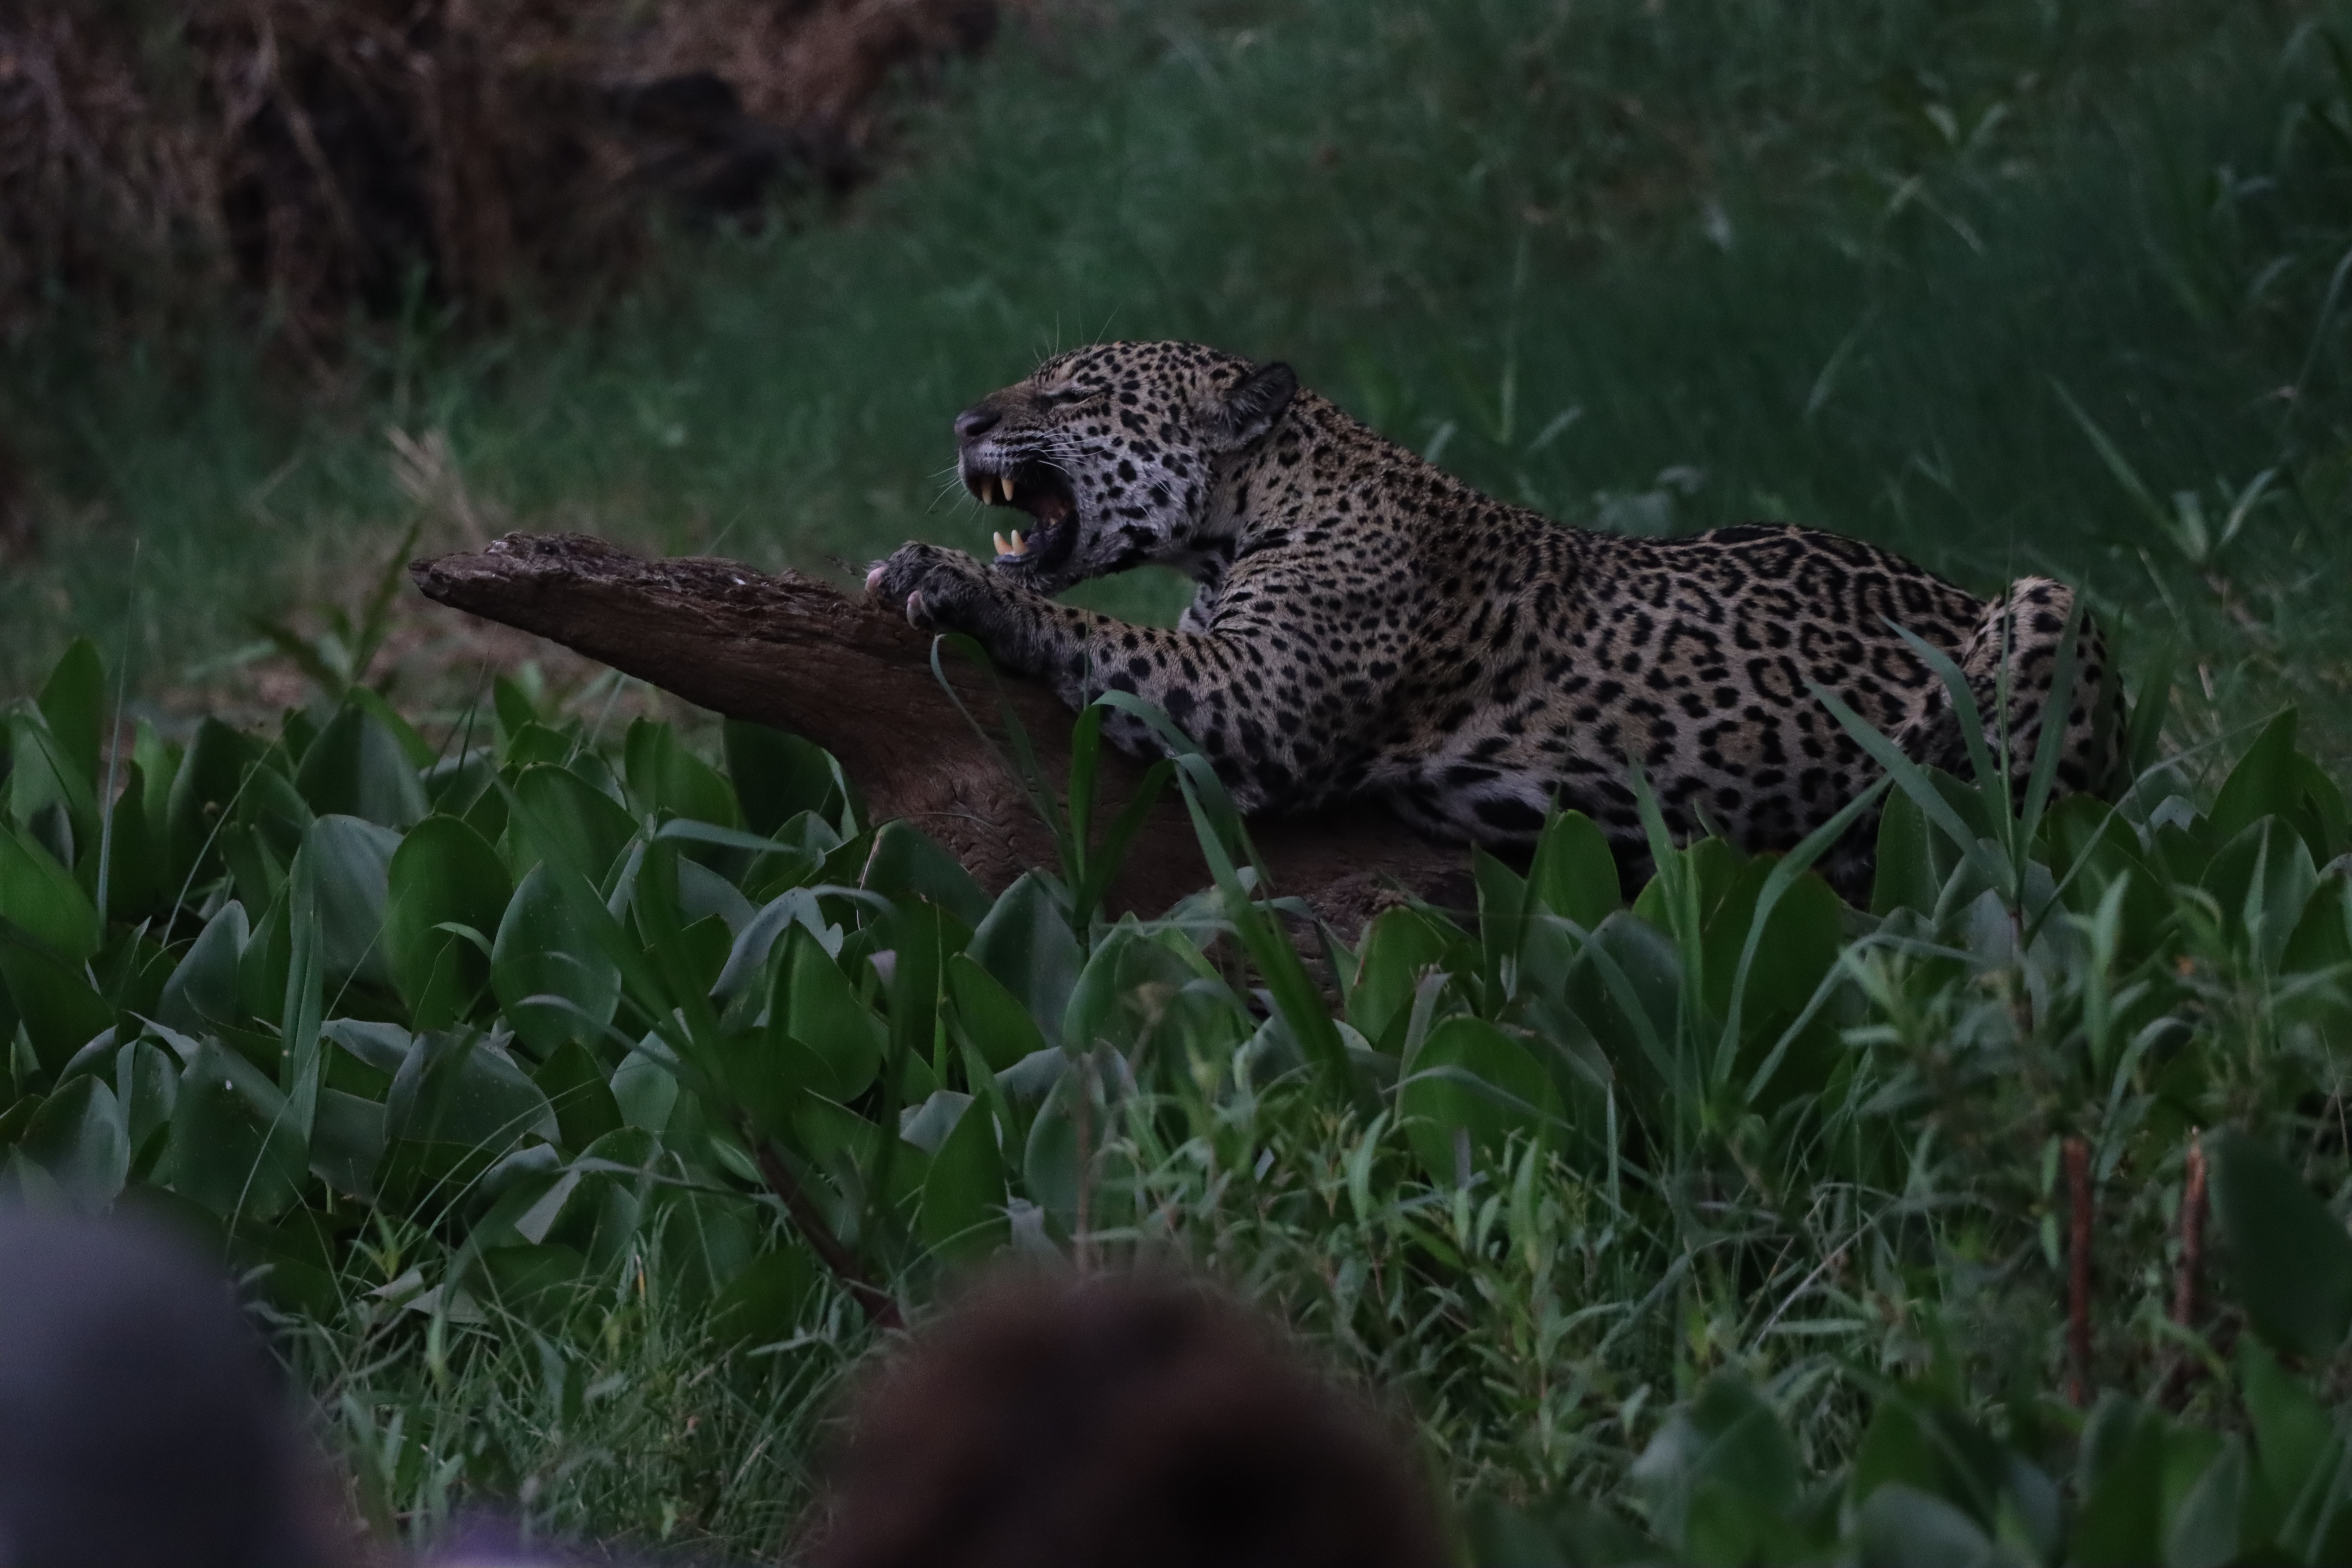
Jaguar: Medrosa